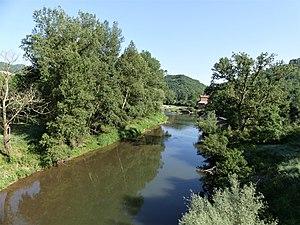
Le Dourdou au pont de la route départementale 632, le Viala du Dourdou, Calmels-et-le-Viala, Aveyron, France. Vue prise en direction de l'amont.
Calmels-et-Le-Viala est une commune française du sud de l'Aveyron, en région Occitanie.